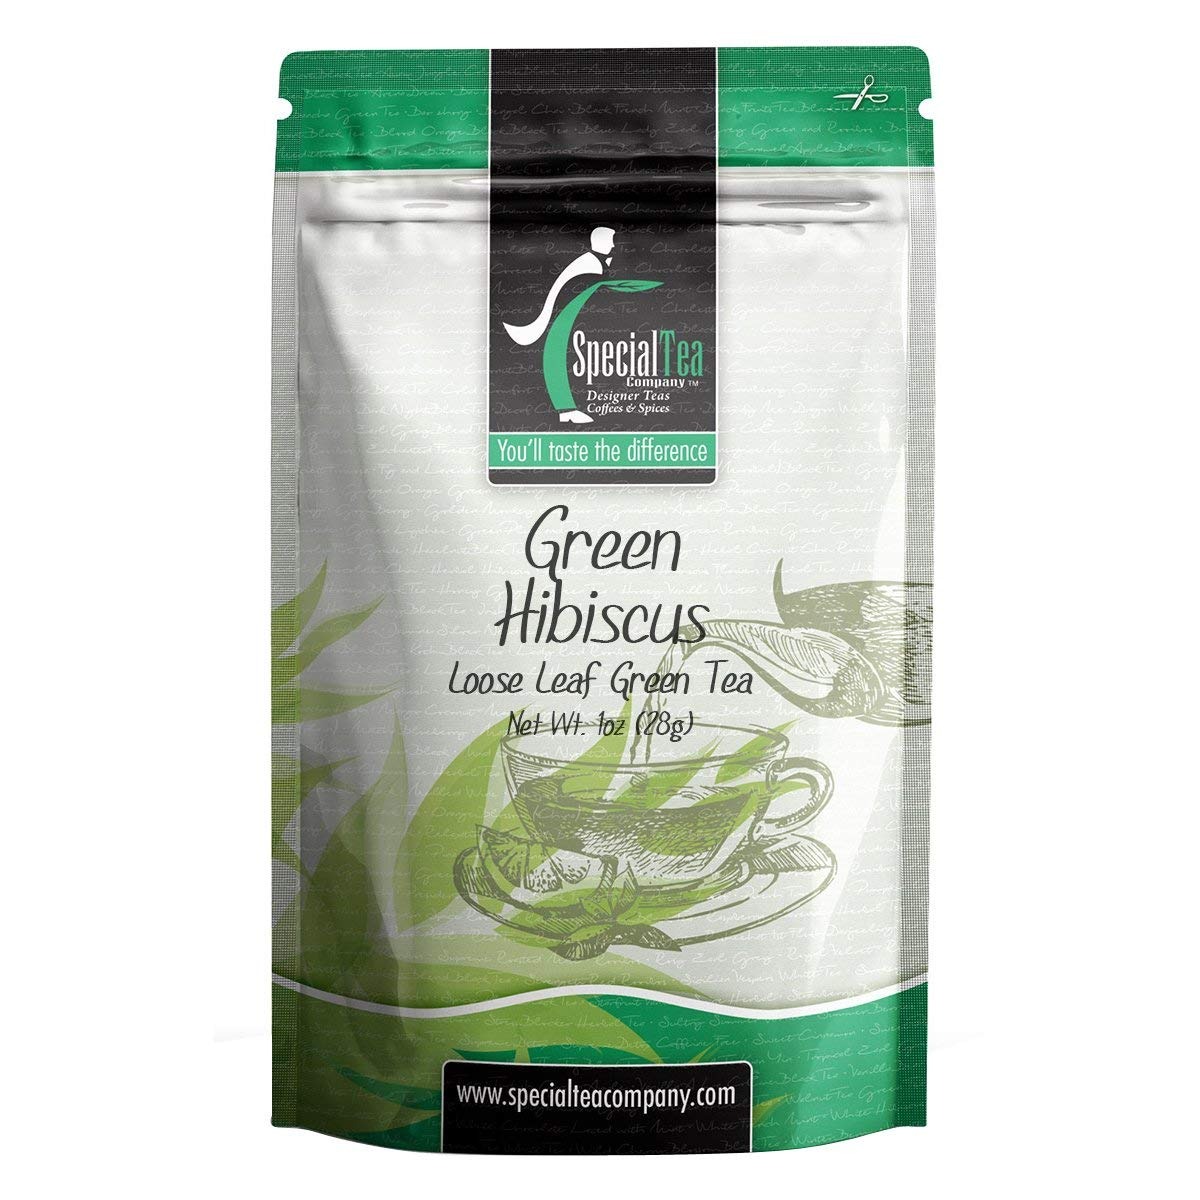
Item Name: Special Tea Green Tea, Hibiscus, 1 Ounce
Bullet Point 1: Makes about 10 - 12 cups of tea.
Bullet Point 2: Premium gourmet loose leaf tea.
Bullet Point 3: Premium tea leaves have all their essential oils intact, so the flavor, quality and health benefits are maintained.
Bullet Point 4: Packed in a reseal able foil pouch to retain freshness.
Bullet Point 5: Individually hand packed in the USA.
Value: 1.0
Unit: ounce

Price: 7.71